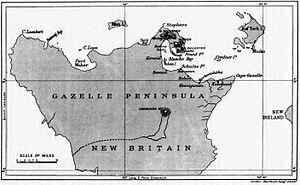
La péninsule de Gazelle est une grande péninsule située au nord-est de l'île de Nouvelle-Bretagne, dans la province de Nouvelle-Bretagne orientale, en Région des Îles.
Emma Eliza Coe, puis Emma Forsayth, Emma Farrell et enfin Emma Kolbe au fil de ses mariages successifs, était une femme d’affaires et propriétaire de plantation américano-samoane.